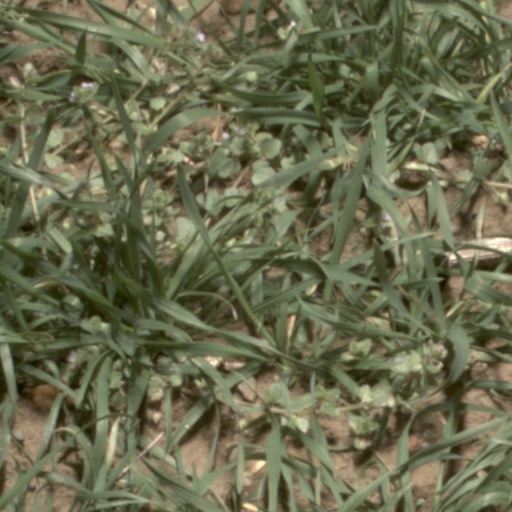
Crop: wheat